Coevolution

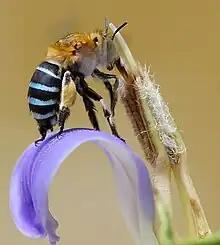
Long-tongued bees and long-tubed flowers coevolved, whether pairwise or "diffusely" in groups known as guilds.

Both intraspecific competition, with features such as sexual conflict and sexual selection, and interspecific competition, such as between predators, may be able to drive coevolution.